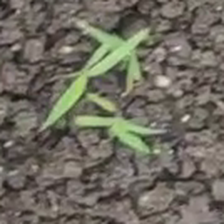
Weed species: Harali_(Cynodon_dactylon)